Canarium

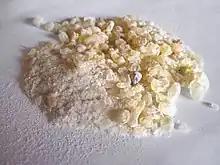
Dammar resin

"C. odontophyllum", known commonly as dabai or kembayau, is a species with a nutritious fruit with a creamy taste. It is hard when raw and may be pickled or softened with hot water when prepared.